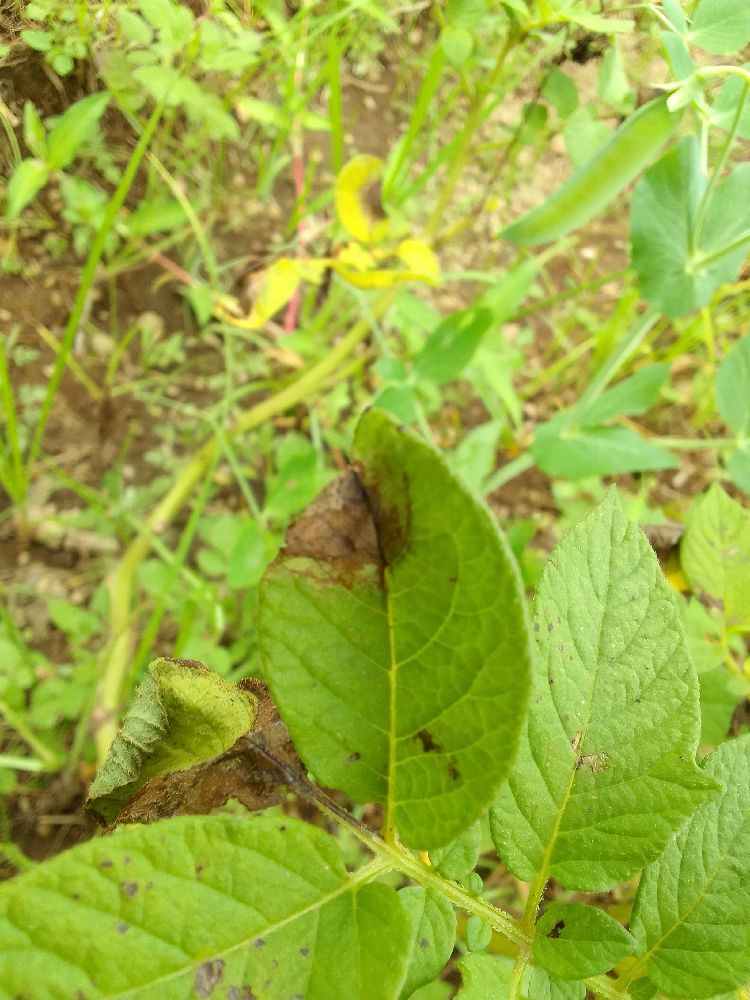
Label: Late blight